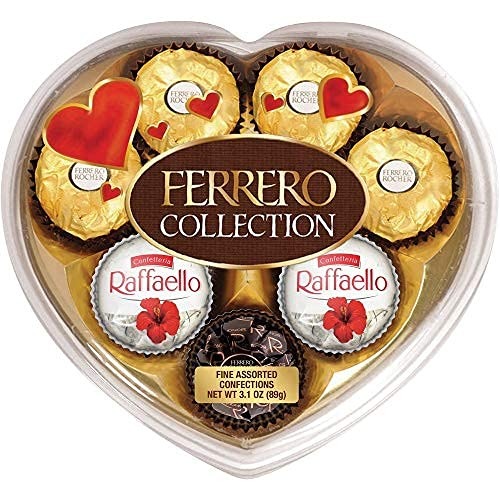
Item Name: Ferrero, Collection Heart Valentine's Day Candy, 3.1 Ounce
Value: 3.1
Unit: Ounce

Price: 2.98